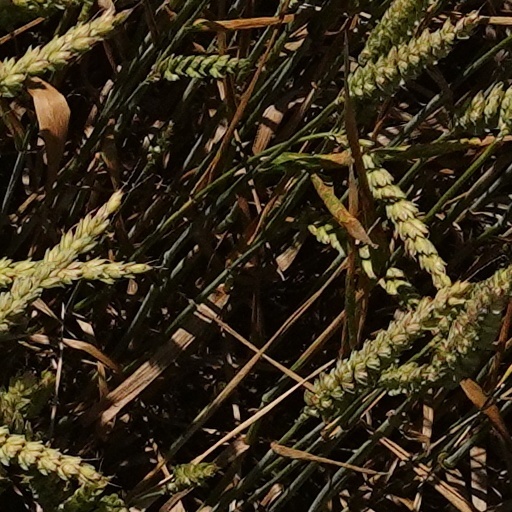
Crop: wheat